History of same-sex marriage in Australia

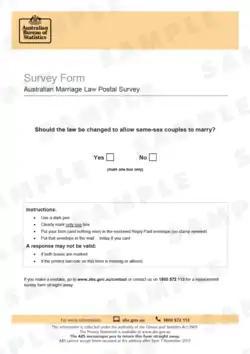
Sample image of the survey form

On 18 July 2016, Prime Minister Turnbull revealed the proposed plebiscite might not occur until the first half of 2017 and left open the possibility of the Senate rejecting legislation to create the plebiscite. Notwithstanding this, Turnbull committed to holding it "as soon as is practicable". The opposition Labor Party supported same-sex marriage in its national platform, while allowing its parliamentary members a conscience vote on same-sex marriage legislation at the time. On 20 August 2016, several media outlets reported that the government would announce an intention to hold the plebiscite in February 2017 whilst several Coalition MPs publicly stated that any defeat of legislation to create the plebiscite would result in the end of debate on the issue for at least 3 years. On 26 August 2016, Greens leader Richard Di Natale confirmed that the party, which holds 9 seats in the Senate, would oppose plebiscite-enabling legislation. Three days later, Nick Xenophon confirmed that his party, made up of three Senators and one member of the House of Representatives, would also vote against plebiscite legislation in the parliament, citing the financial cost of the plebiscite and expressing a desire for same-sex marriage legislation to simply be passed in parliament. The decision meant that, in order for the plebiscite to proceed, it would have needed to receive the support of the opposition Labor Party, who had yet to formally respond to the proposal but had previously labelled it "a second-best option". On 12 September 2016, two private member's bills legalising same-sex marriage were introduced into the House of Representatives, one by Labor leader Bill Shorten and another by Greens MP Adam Bandt.